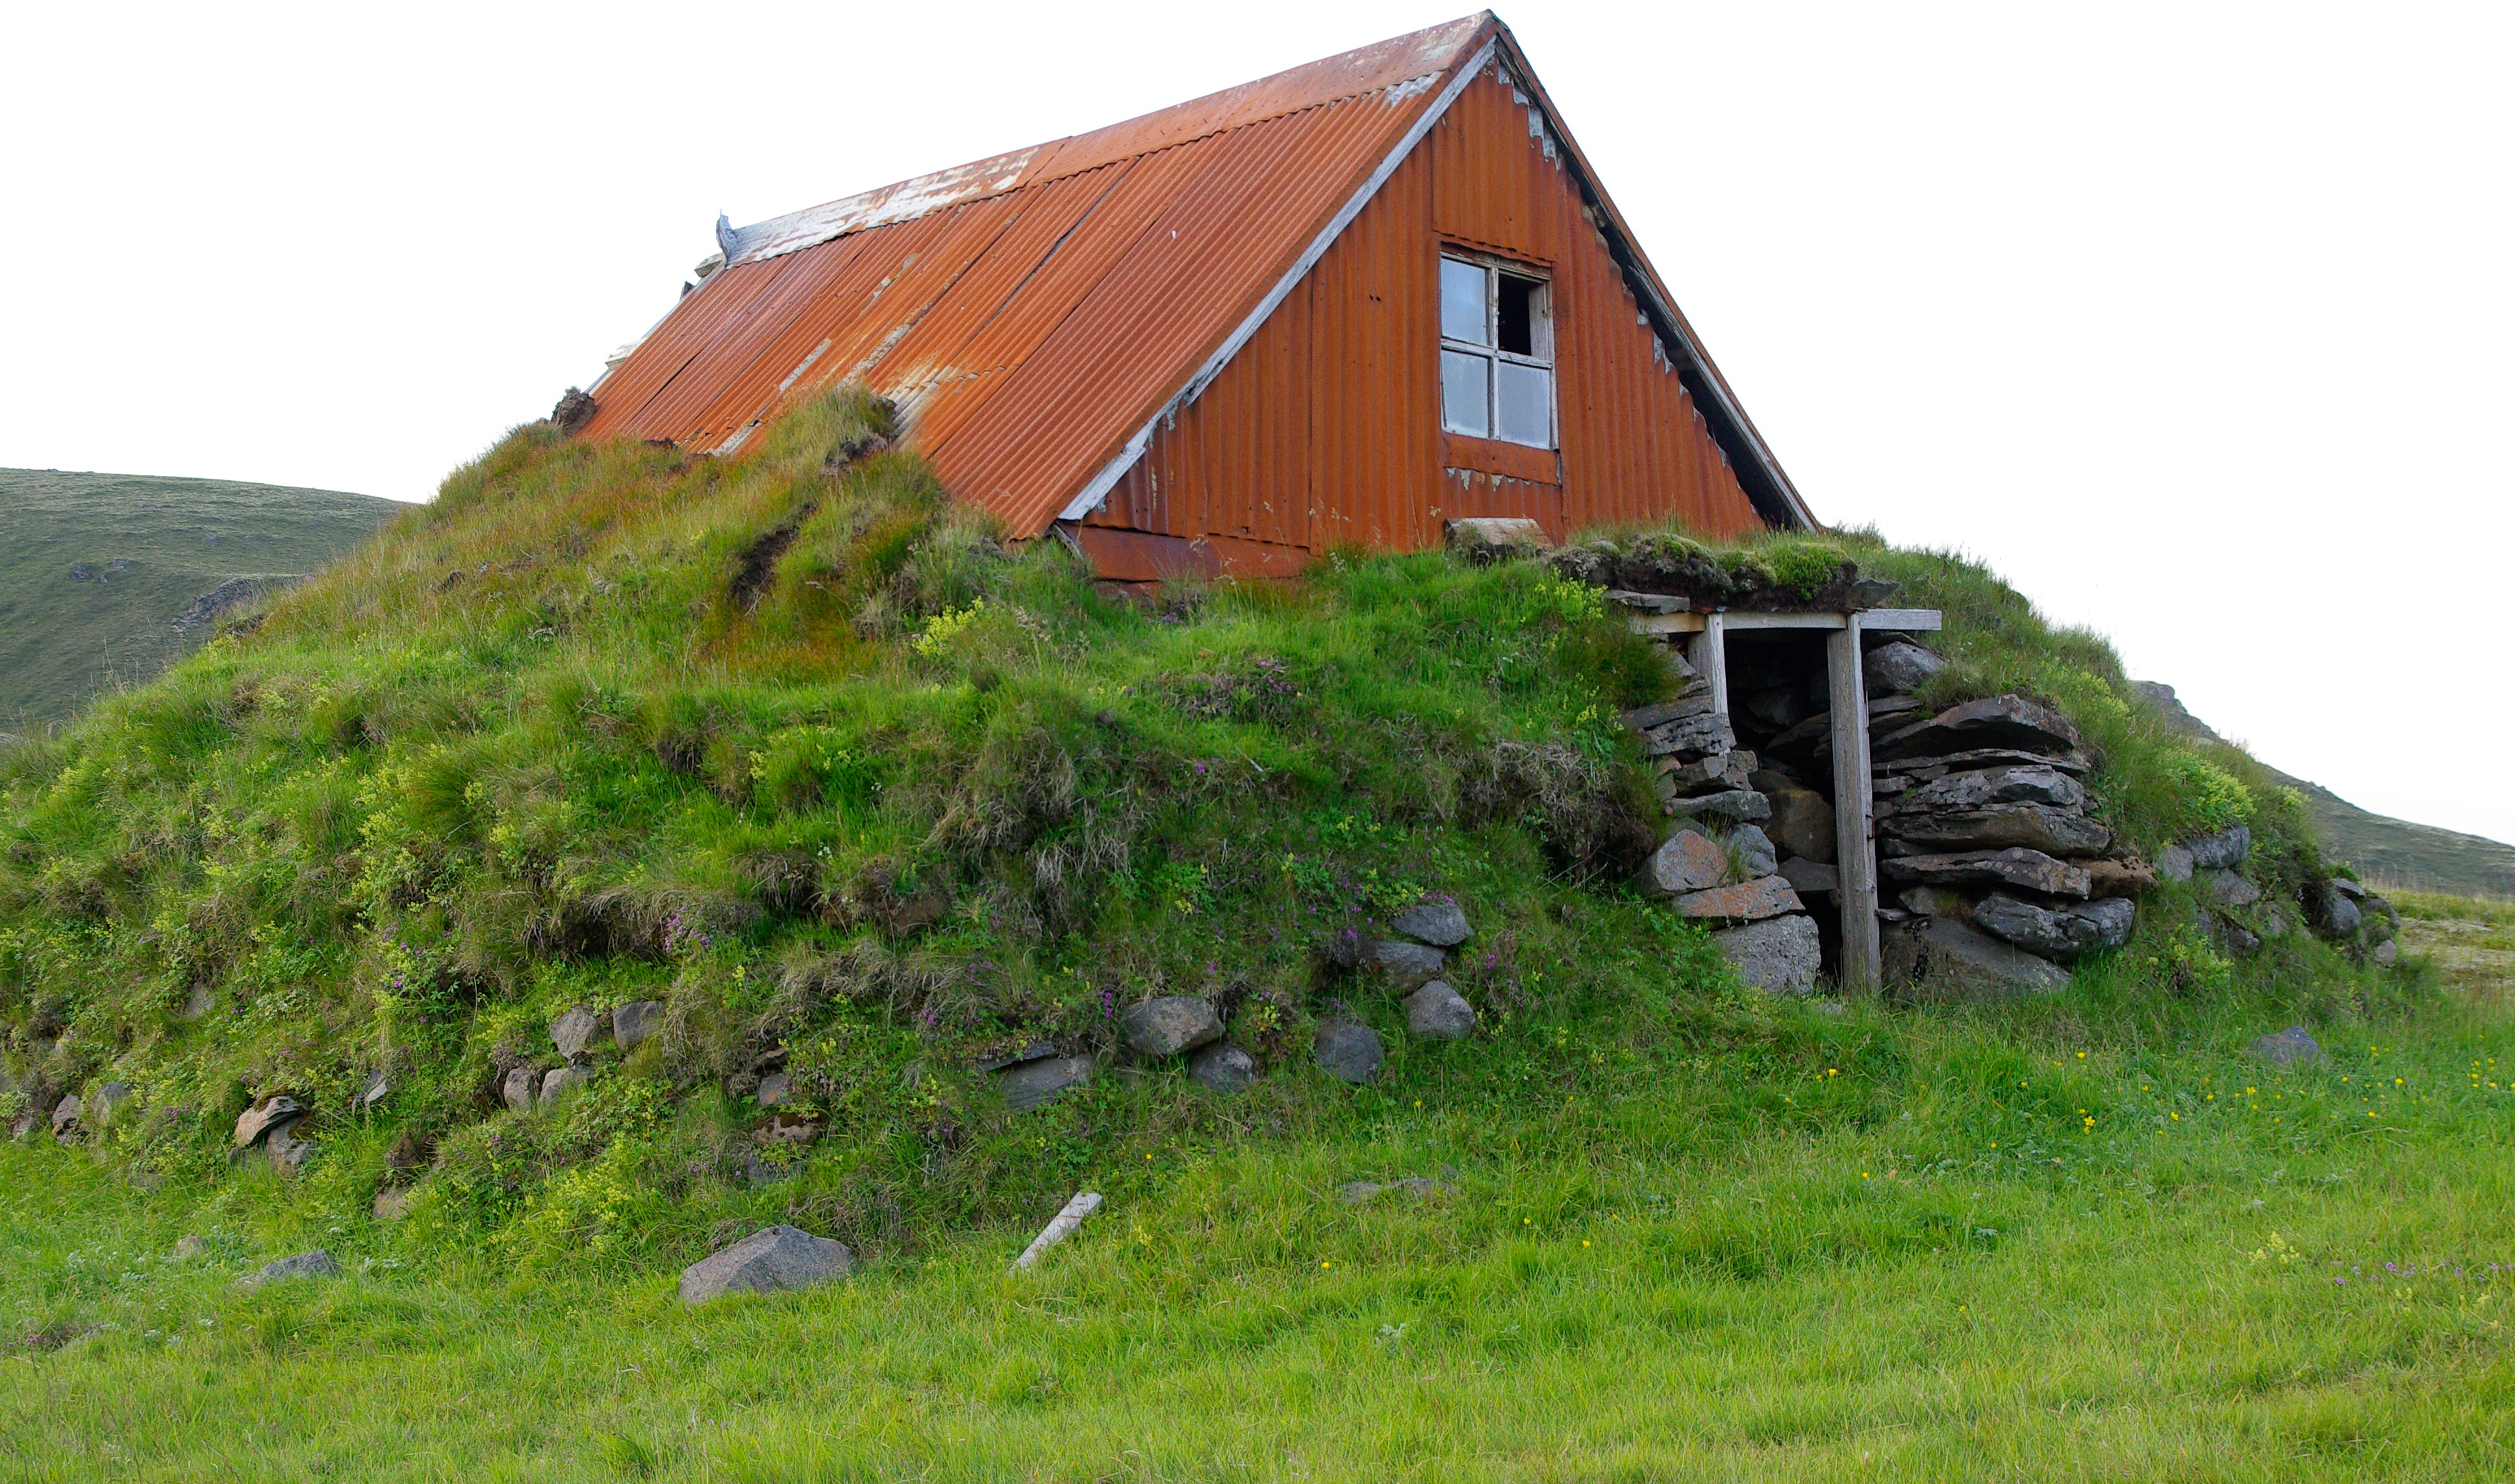
mountain, farm, hill, building, barn, hut, village, cottage, iceland, ruin, highland, terrain, plateau, chalet, rural area, geological phenomenon